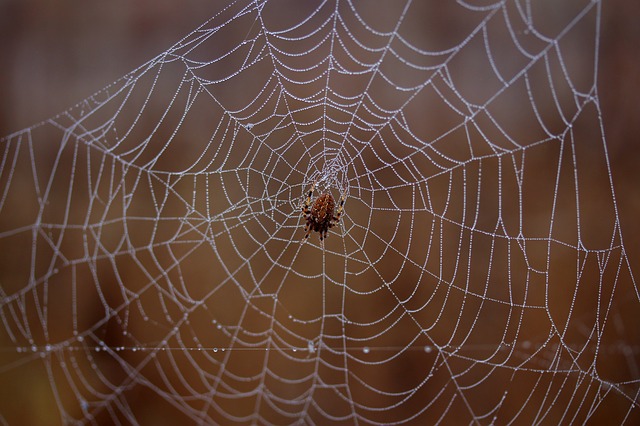
Label: spider